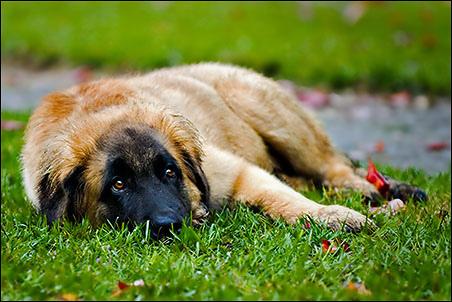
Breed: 214-n000019-Leonberg